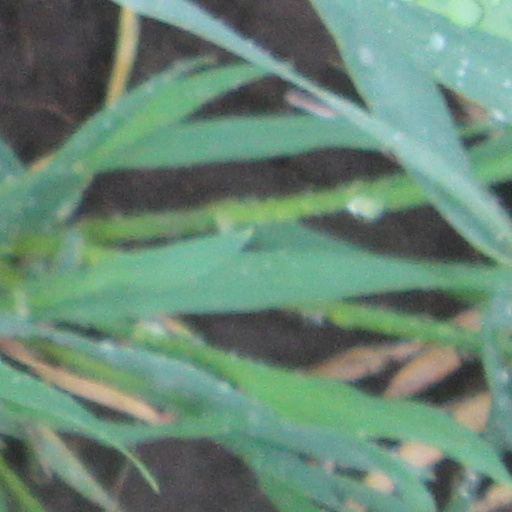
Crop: wheat